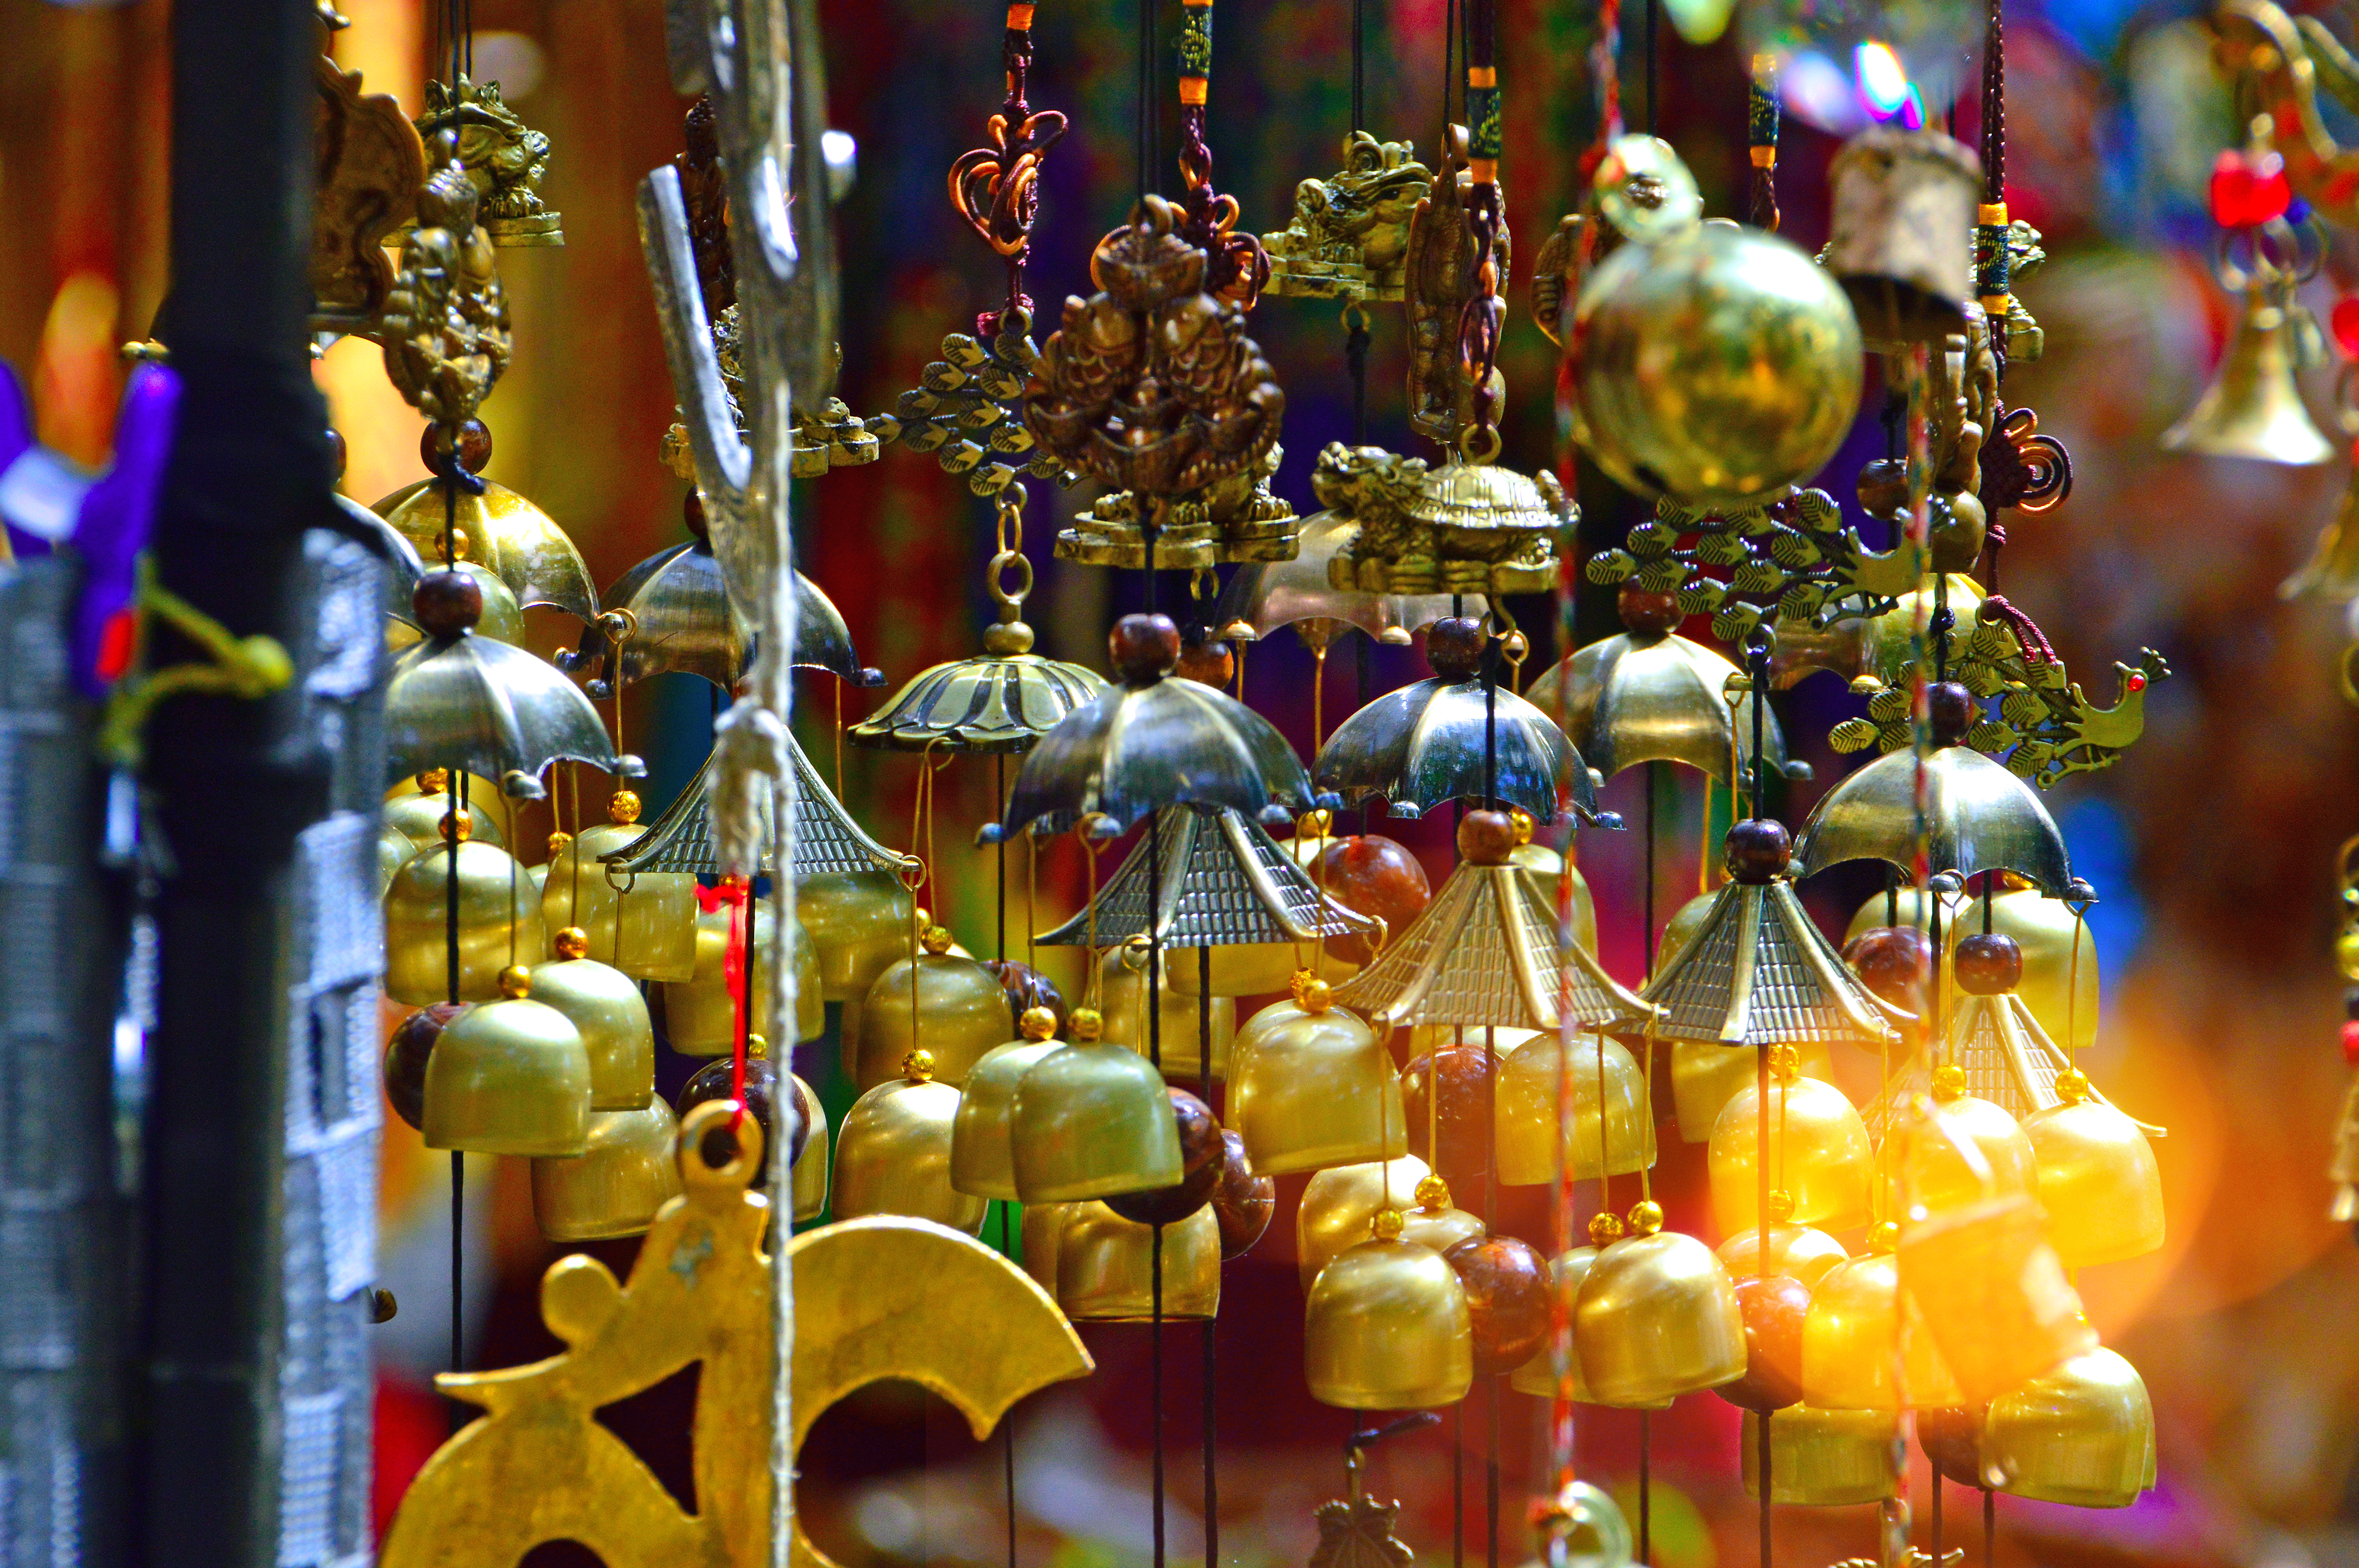
wind, chimes, chime, japan, summer, glass, bell, style, blue, green, background, bells, colorful, beautiful, garden, red, closeup, white, yellow, outdoor, culture, plants, decoration, design, light, traditional, color, jewelry, gold, party, luxury, gift, abstract, travel, holiday, tree, fashion, shop, bright, public space, lighting, tradition, city, bazaar, fete, christmas decoration, event, christmas